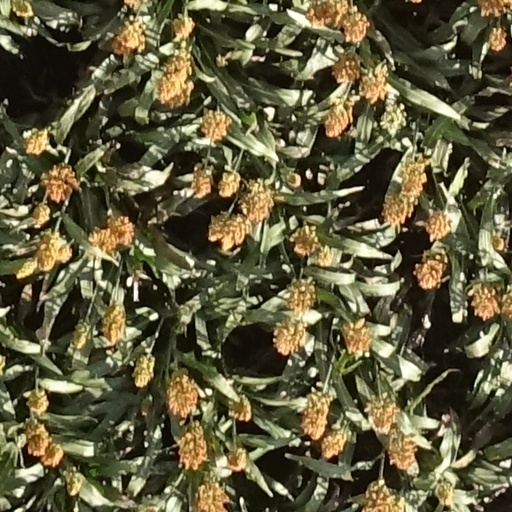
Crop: sorghum